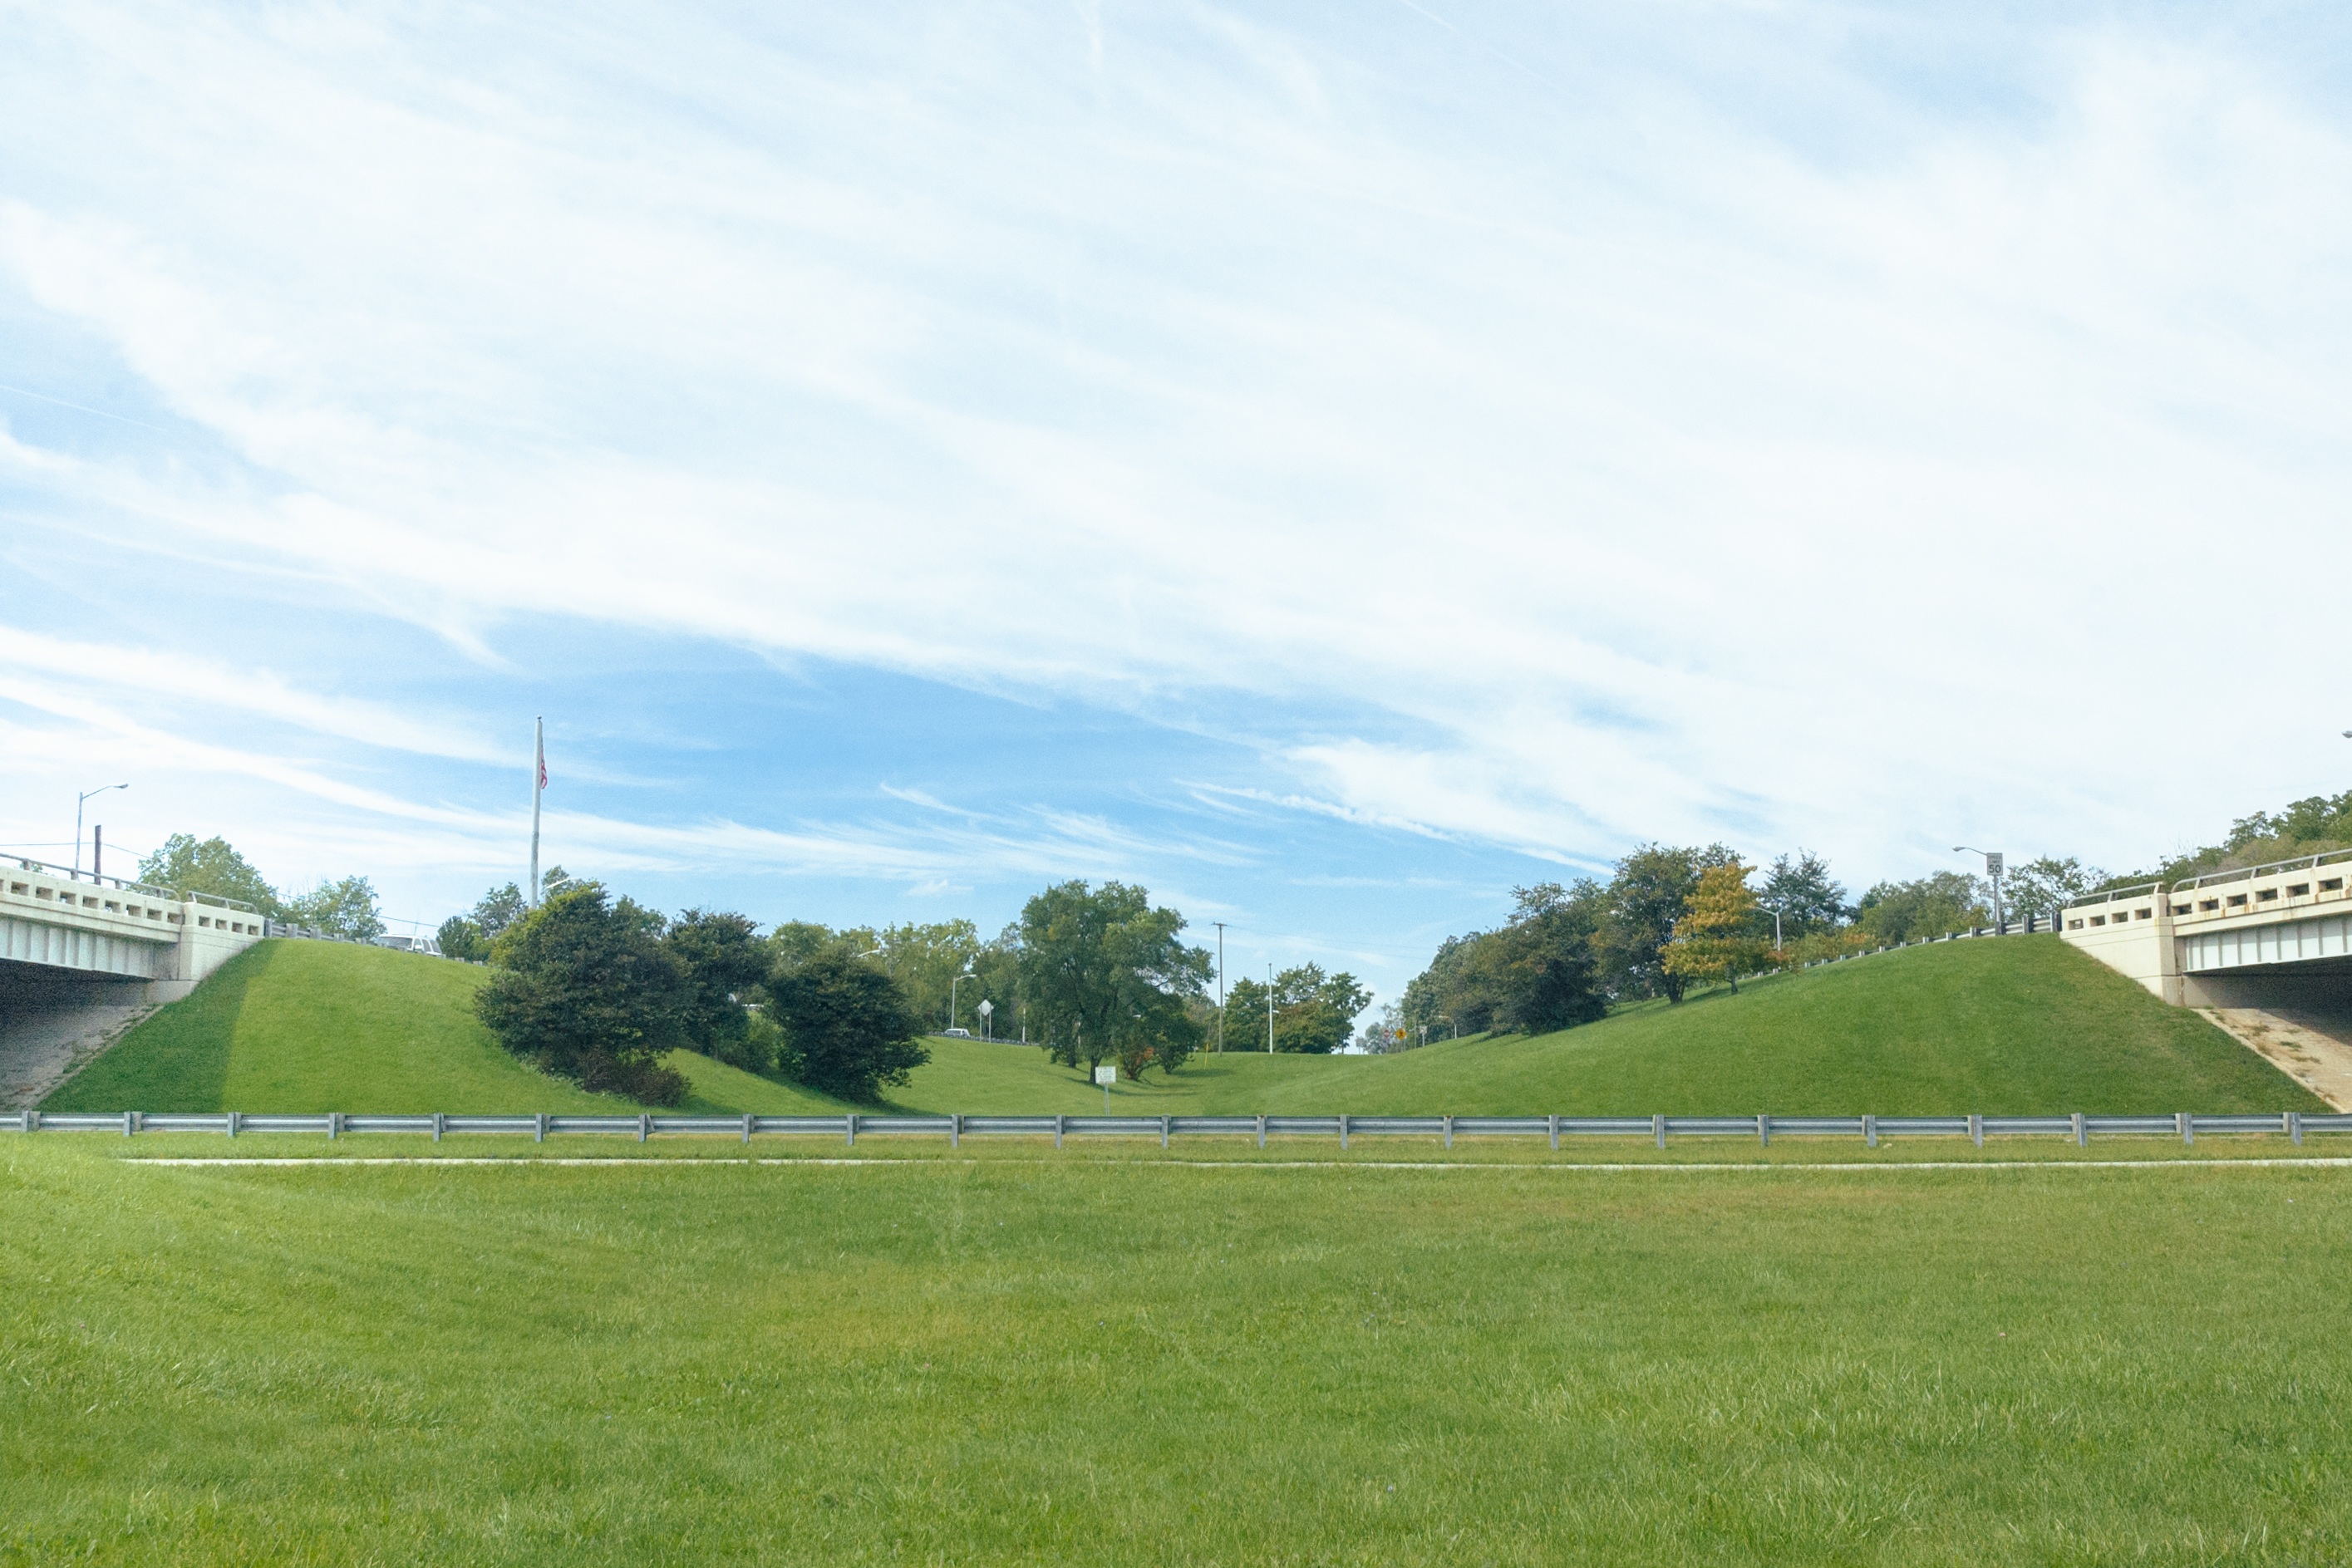
landscape, grass, structure, sky, field, farm, lawn, meadow, hill, pasture, agriculture, stadium, plain, grassland, rural area, atmosphere of earth, sport venue